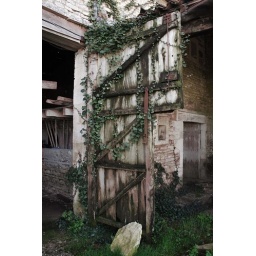
This barn door is opposite the inlaws house in France its been propped open for about 2 years.